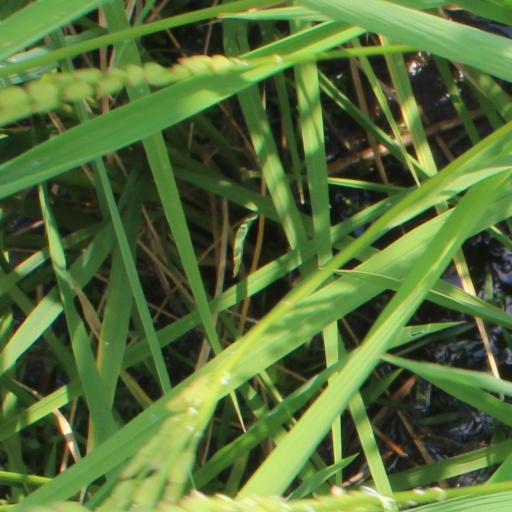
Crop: rice